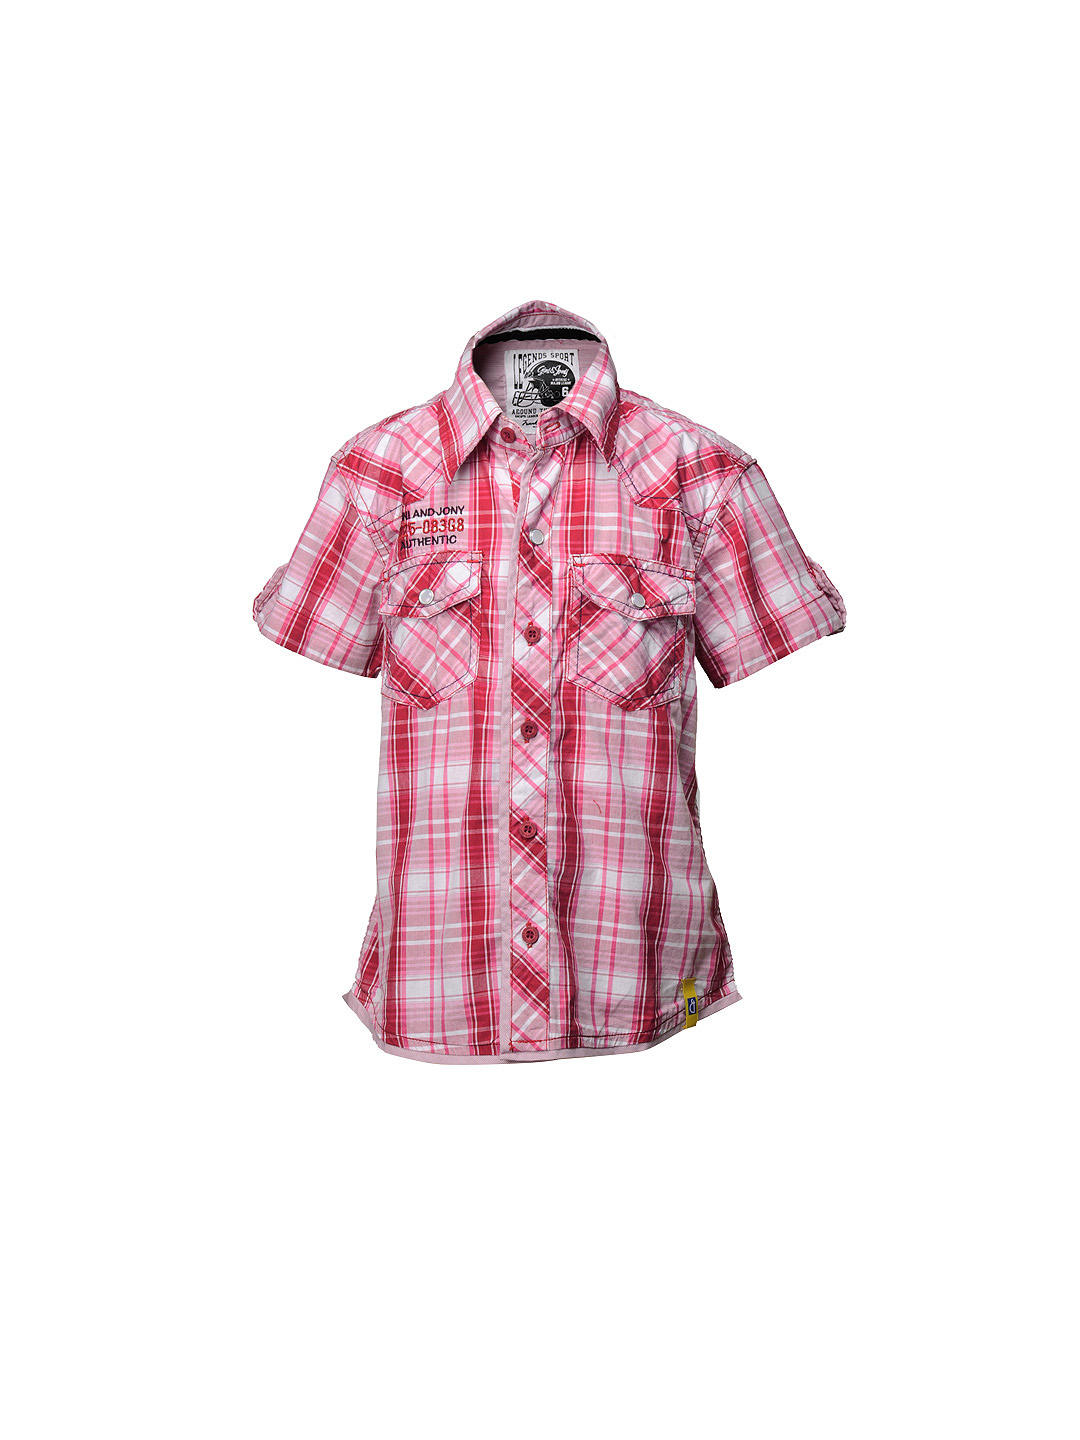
Gini and Jony Boys Pink Shirt
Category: Apparel / Topwear / Shirts
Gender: Boys
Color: Pink
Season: Summer 2012
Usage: Casual